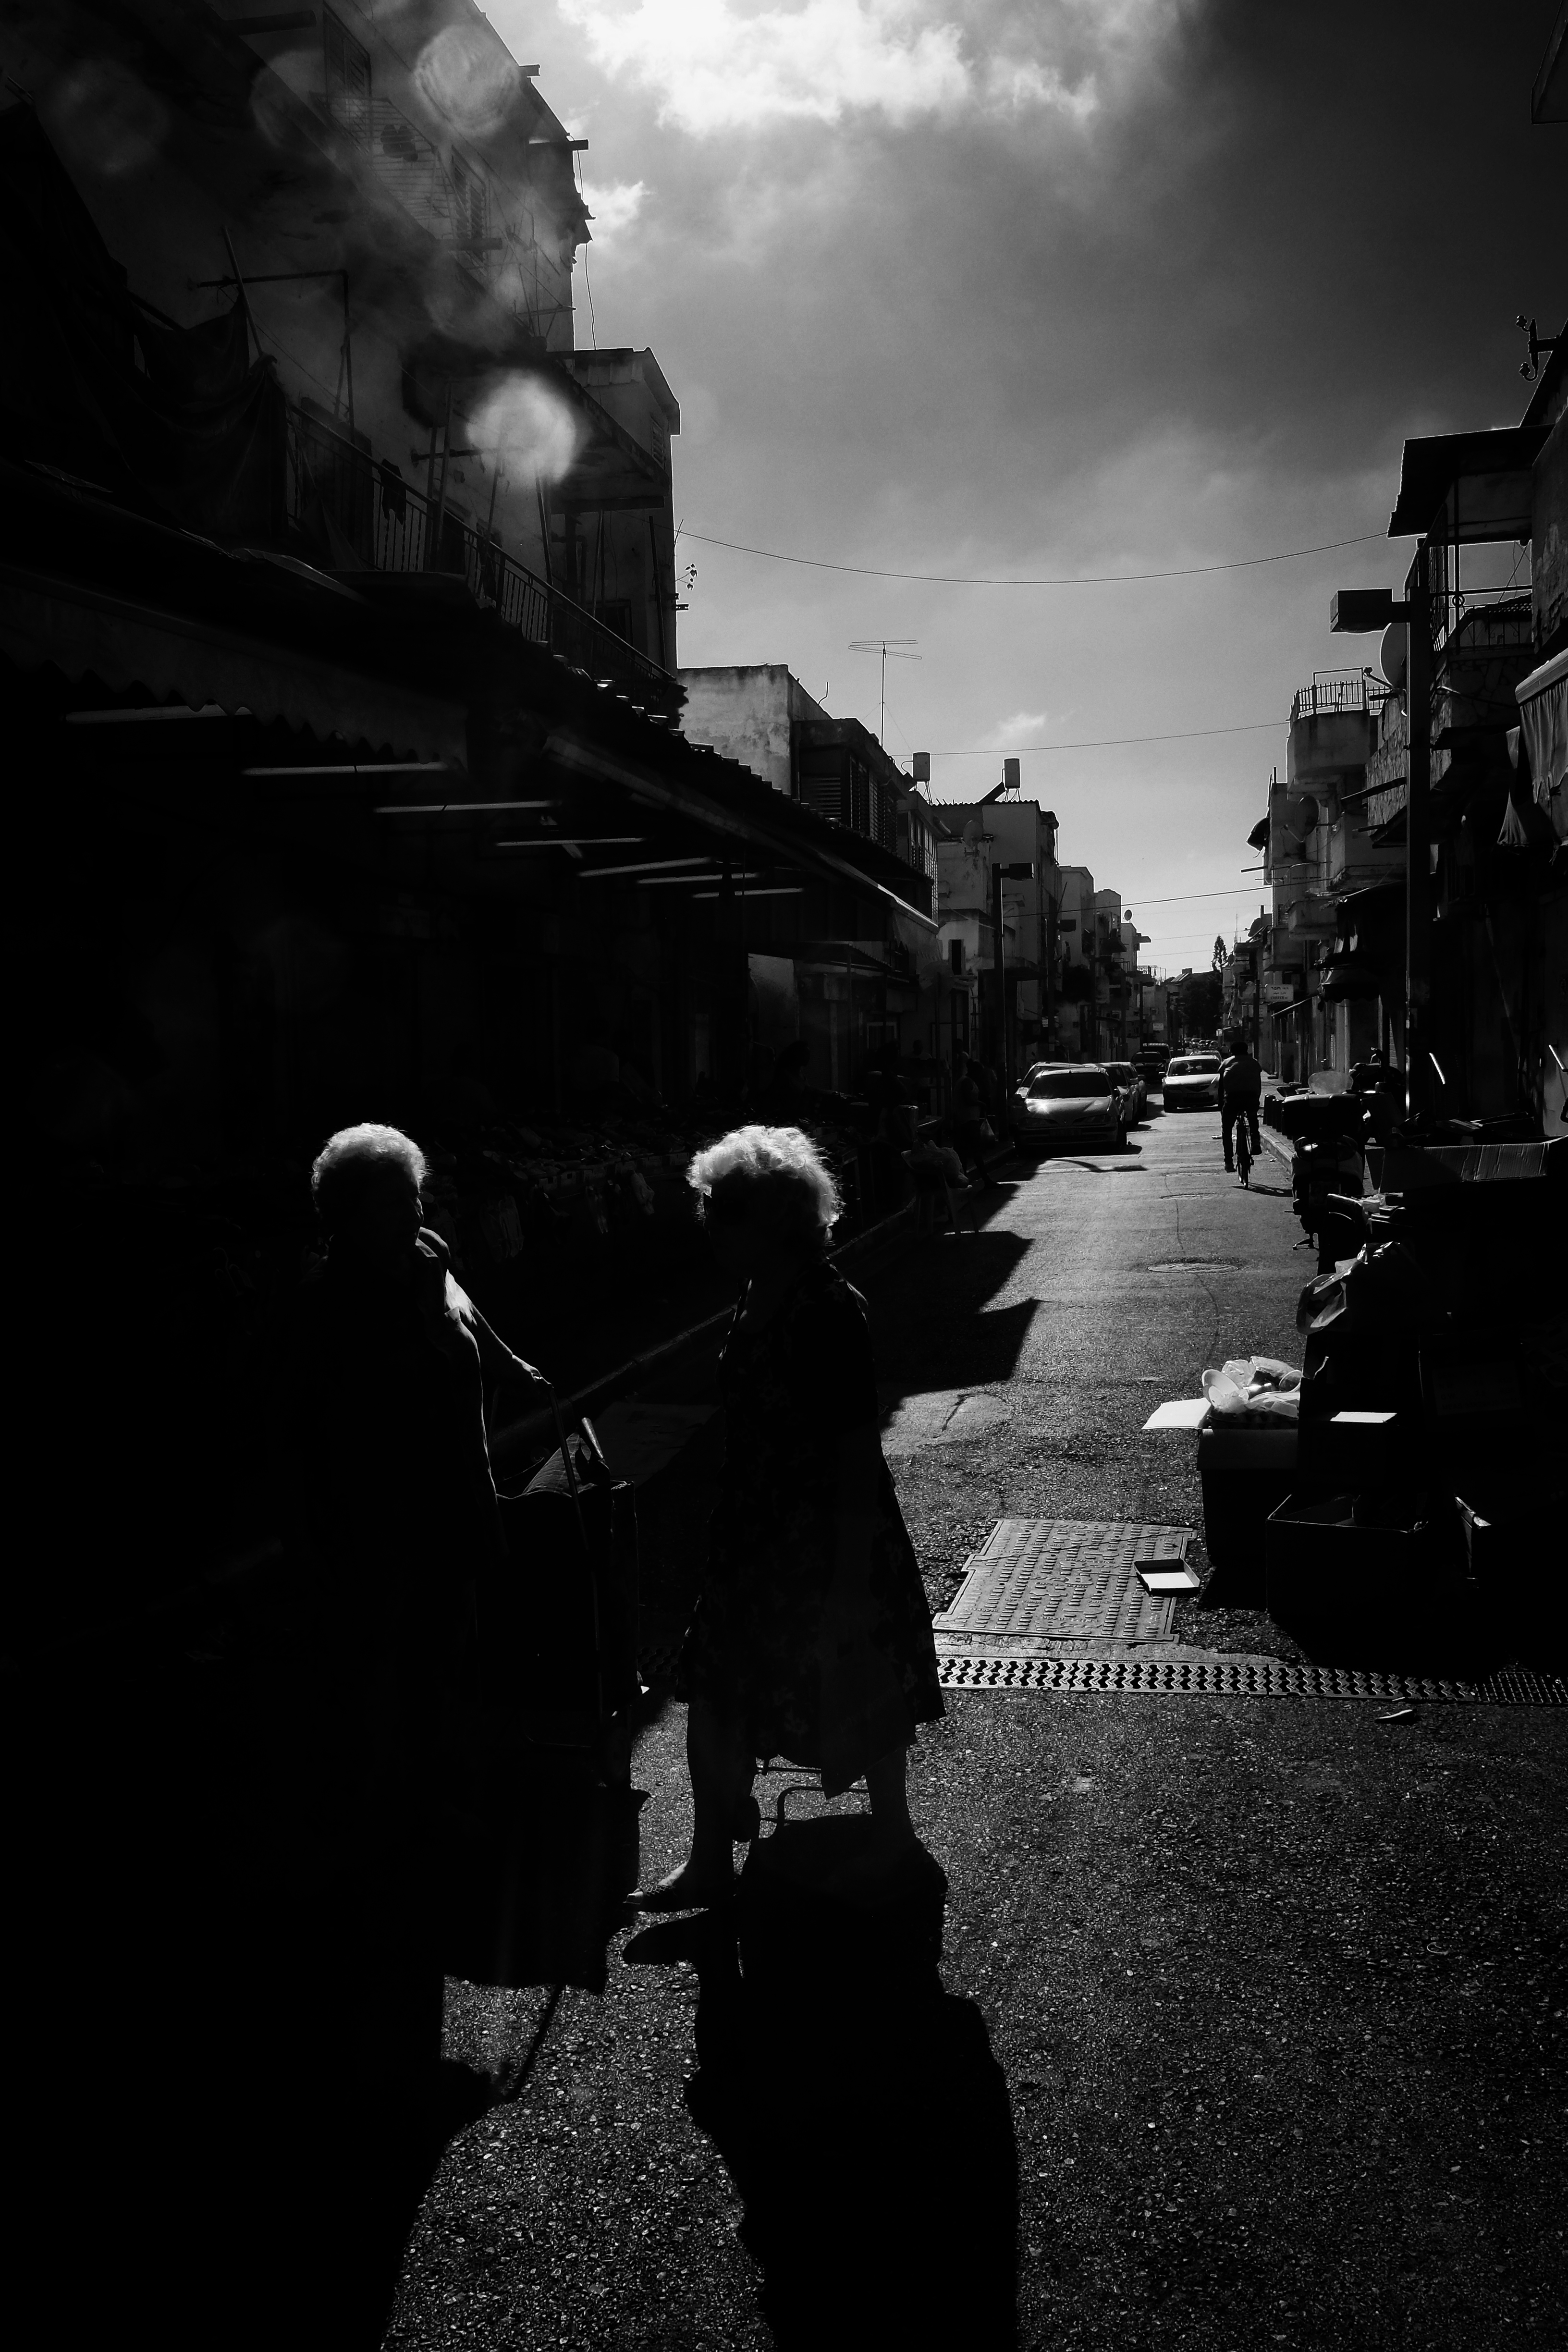
silhouette, light, black and white, white, street, photography, summer, fujifilm, shadow, darkness, black, monochrome, streetphotography, bw, candid, hot, ladies, x100s, tlv, burningheads, lightsandshadows, lioraizchak, monochrome photography, film noir